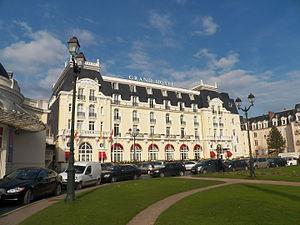
façade du Grand hôtel à Cabourg (Calvados)
Cette liste regroupe une partie des monuments historiques du Calvados.
À l'ombre des jeunes filles en fleurs est le deuxième tome de À la recherche du temps perdu de Marcel Proust publié en 1919 aux éditions Gallimard. Grâce au soutien engagé de Léon Daudet, frère de Lucien Daudet, ami de Proust, le roman reçoit la même année le prix Goncourt par six voix contre quatre pour Les Croix de bois de Roland Dorgelès.
Lucien Viraut, né le 2 mars 1859 dans le 18ᵉ arrondissement de Paris et mort le 4 janvier 1940 à Saint-Brieuc, est un architecte français de Paris.